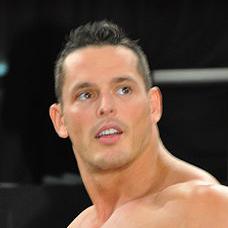
Age: 25